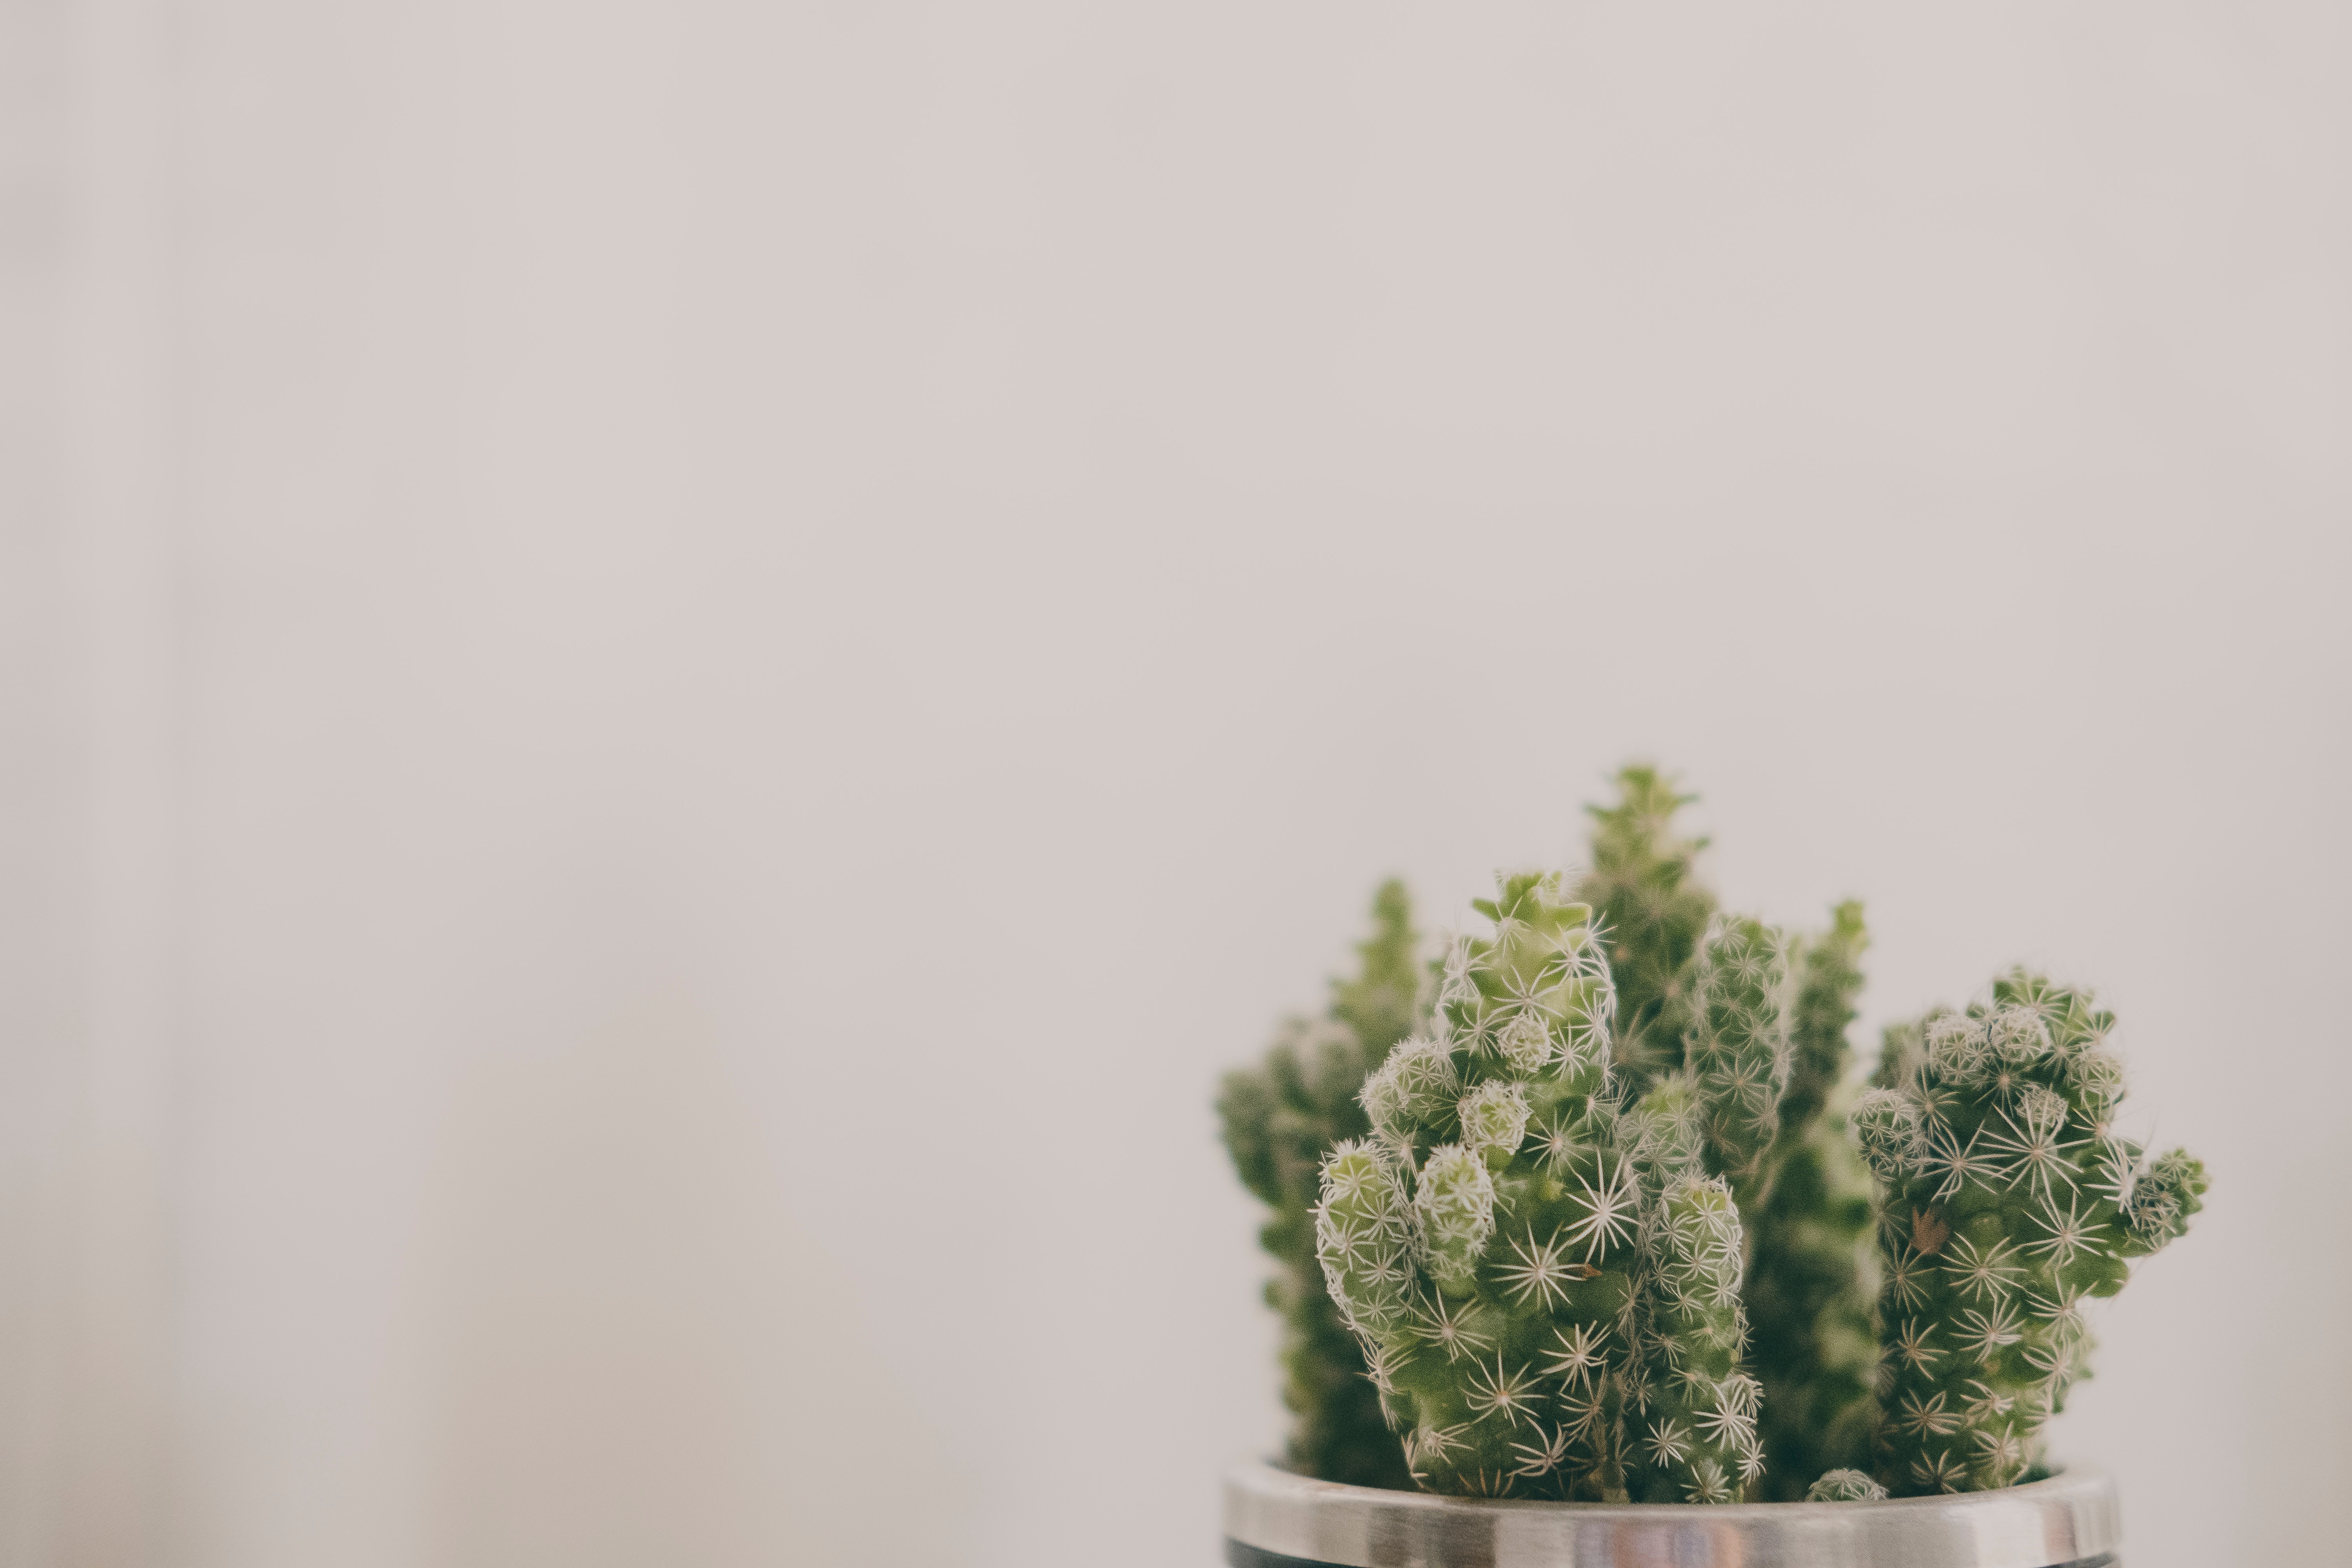
green, flowerpot, plant, tree, houseplant, room, photography, flower, evergreen, plant stem, cypress family